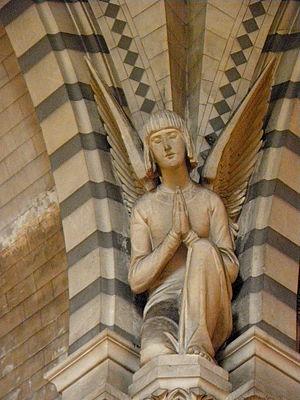
Intérieur de l'église Saint-Sacrement de Lyon (69003). Ange à la naissance des voûtes.
L'église du Saint-Sacrement est une église catholique située dans le 3ᵉ arrondissement de Lyon.